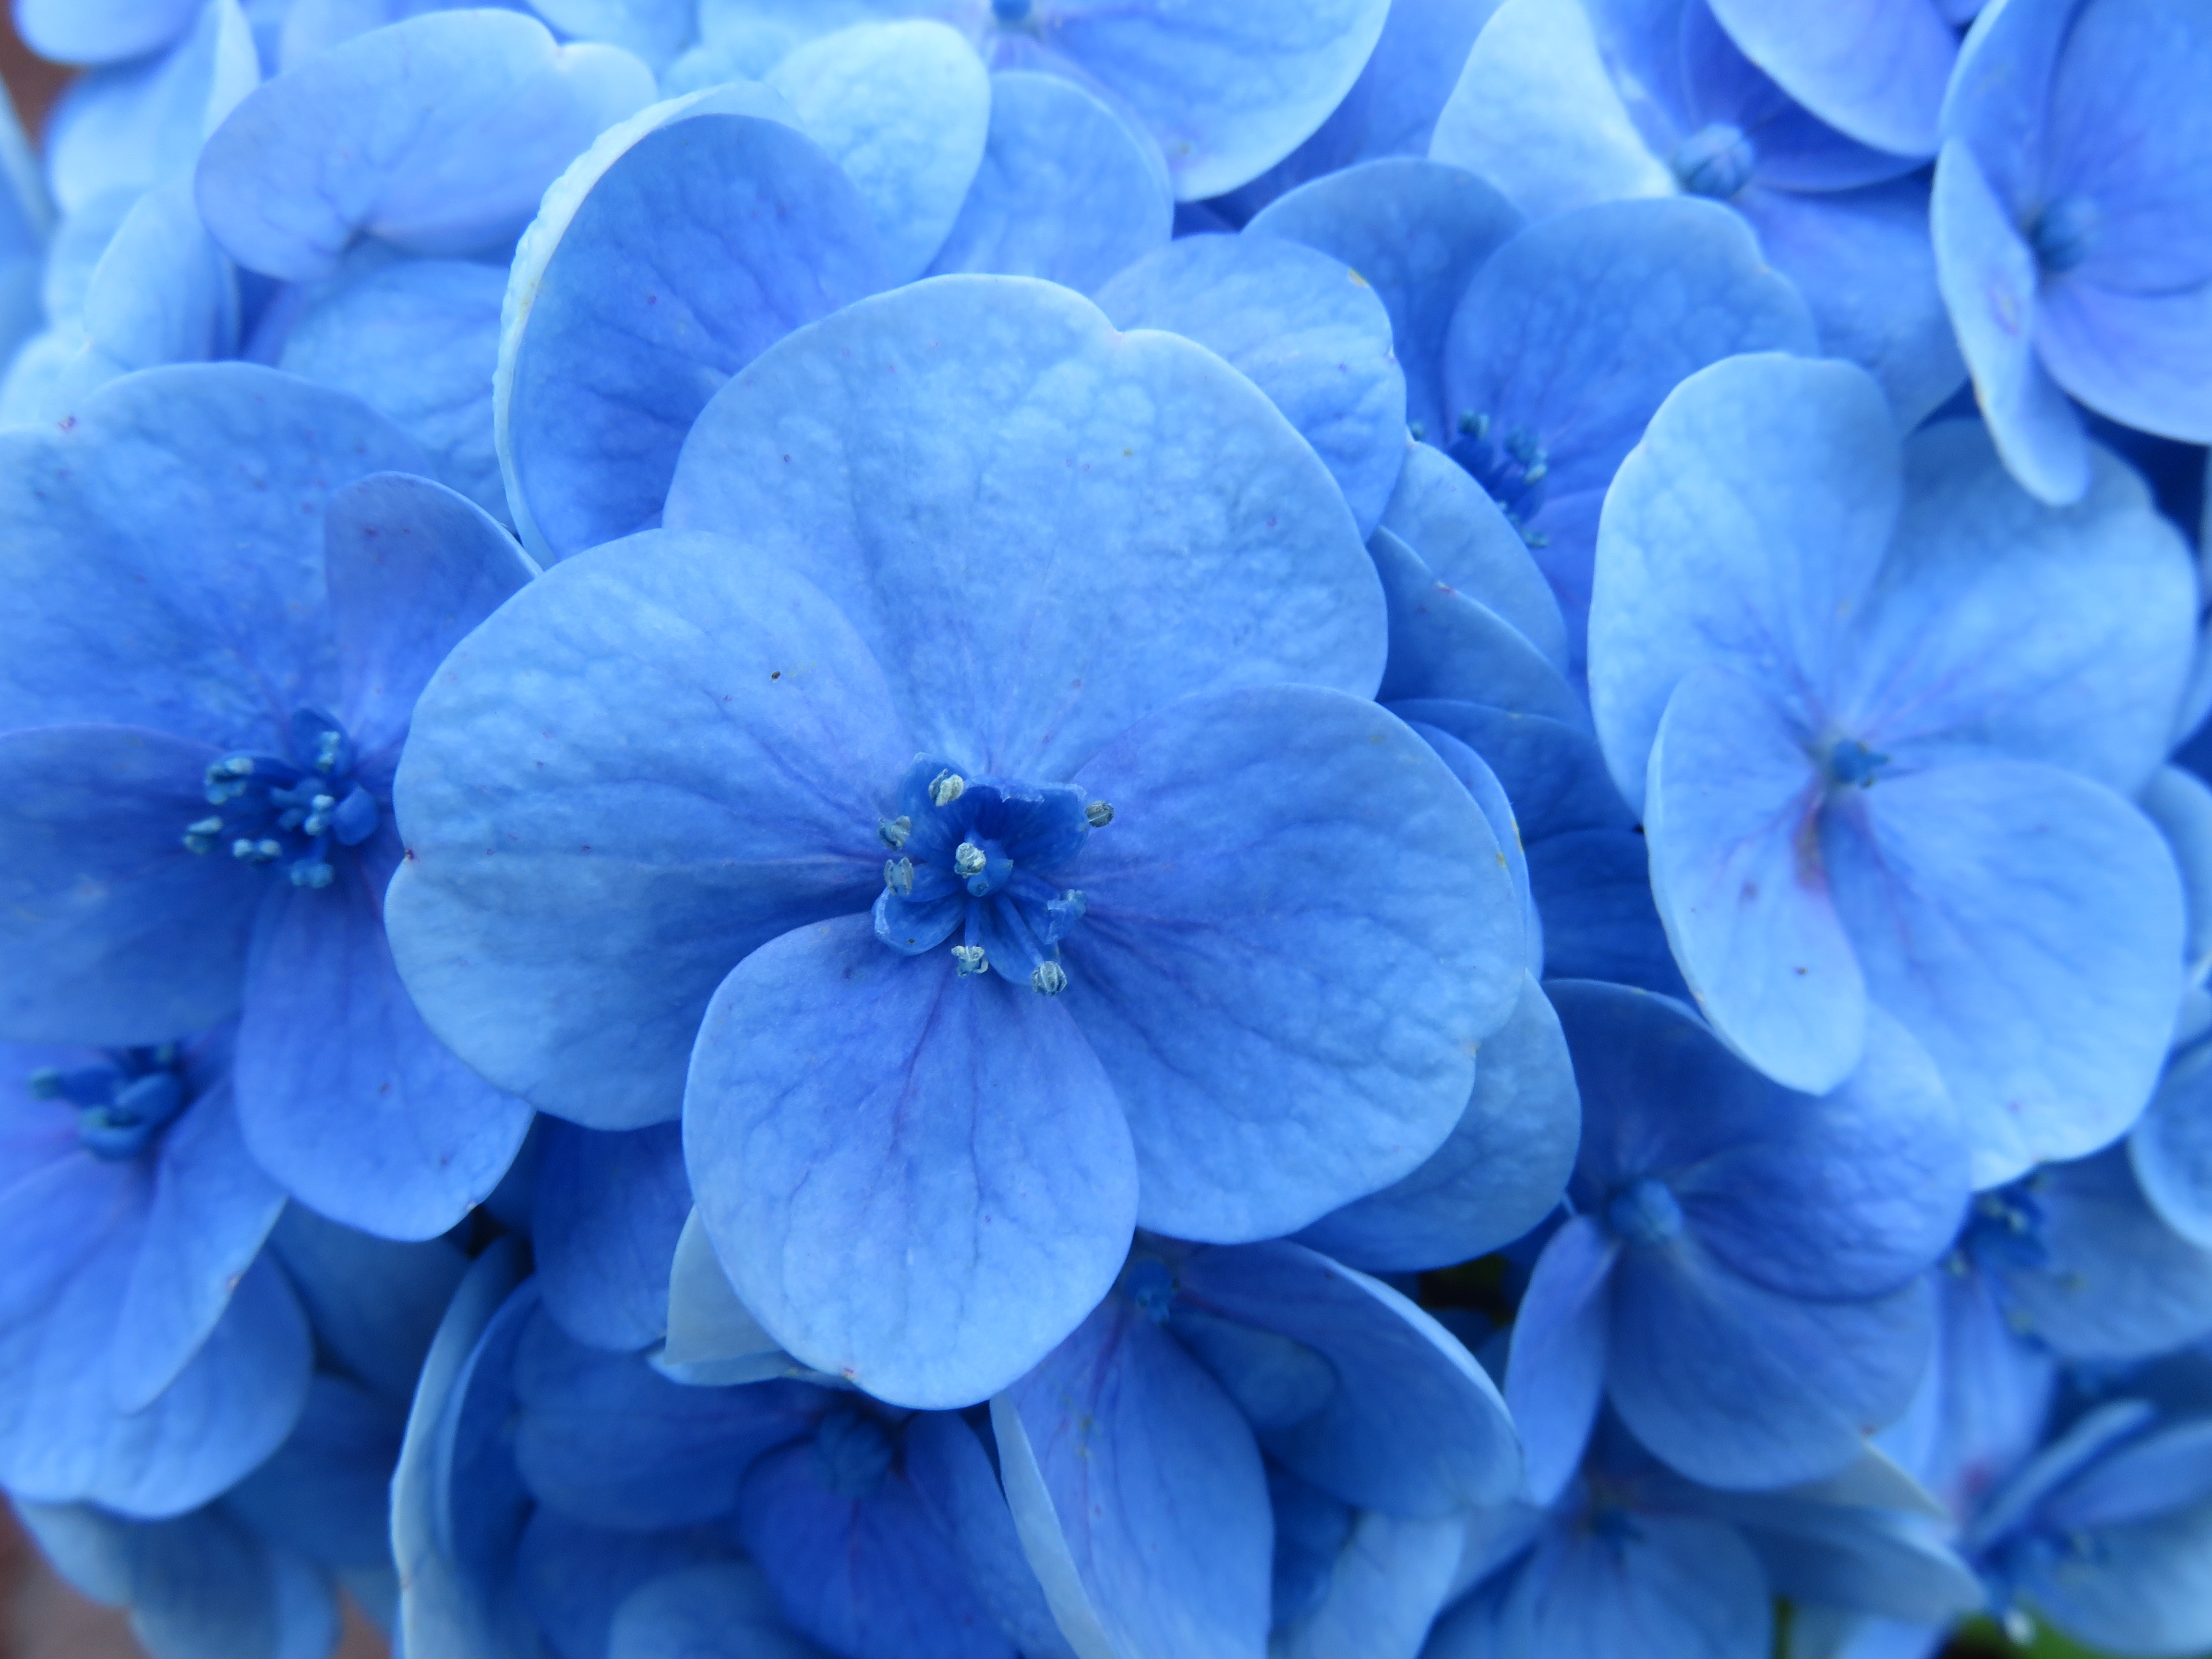
blossom, plant, flower, petal, blue, hydrangea, stamens, macro photography, flowering plant, hydrangeaceae, cornales, annual plant, land plant